Find Me (The Walking Dead)

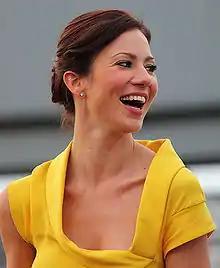
Lynn Collins made a guest appearance in the episode as Leah.

This episode features Lynn Collins as Leah, who forms a romantic bond with Daryl. Her casting was first announced on December 29, 2020.